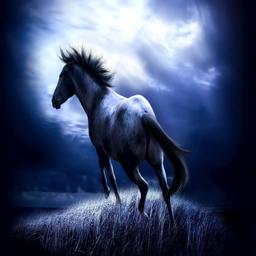
horses running in the wind - photo #